Som Maresme FC

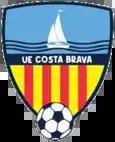
Logo of UE Costa Brava (2021–22)

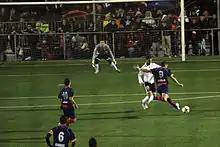
2012–13 Copa del Rey game against Valencia CF at Estadi Municipal de Llagostera.

Note: this list includes players that have played at least 100 league games and/or have reached international status.